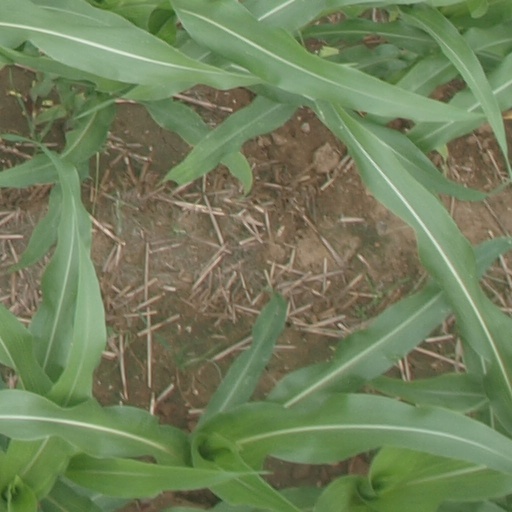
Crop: maize; corn